Porta Nuova (Verona)

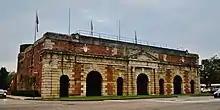
City side of the gate

The rear façade, on the city side, spans the entire length of the block: the central part faithfully reproduces its corresponding one on the front façade, while a sequence of three arched openings extends to the sides: the one closest to the end of the gateway gave access to the stairs; the middle one is a large archway accessible to vehicles, with a window originally illuminating the upper floor; finally, the last opening allowed access to the interior rooms of the structure. In this elevation, stone material combined with brick was used, a choice that gives the façade a less threatening appearance; moreover, while Red Verona marble was used in the front façade, less noble tuff was used for the one in the rear.